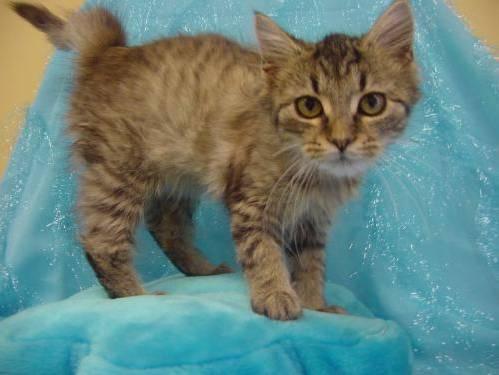
cat